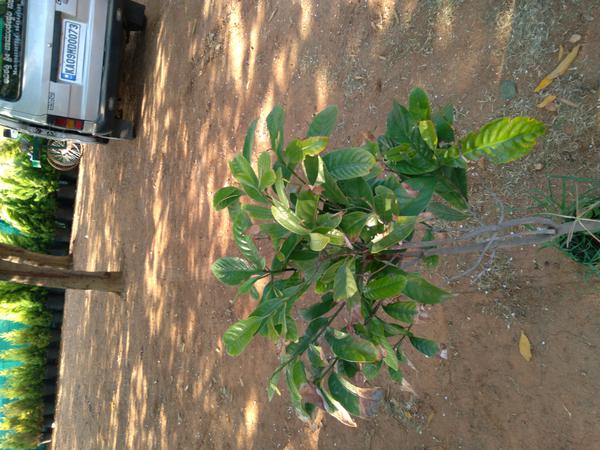
Plant: Mango